The Lottery of Happiness

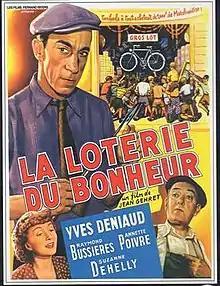

The Lottery of Happiness (French: La loterie du bonheur) is a 1953 French comedy film directed by Jean Gehret and starring Yves Deniaud, Suzanne Dehelly and Annette Poivre.